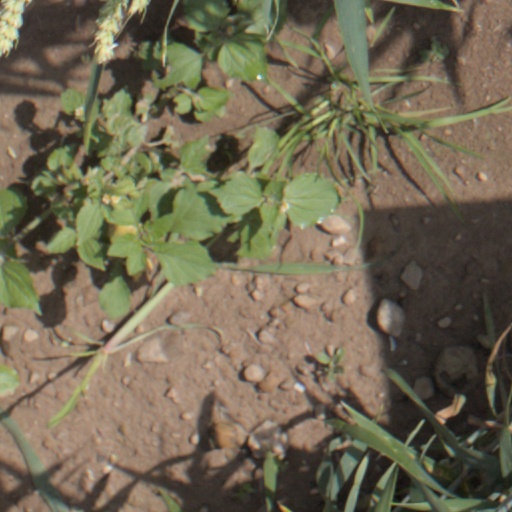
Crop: wheat